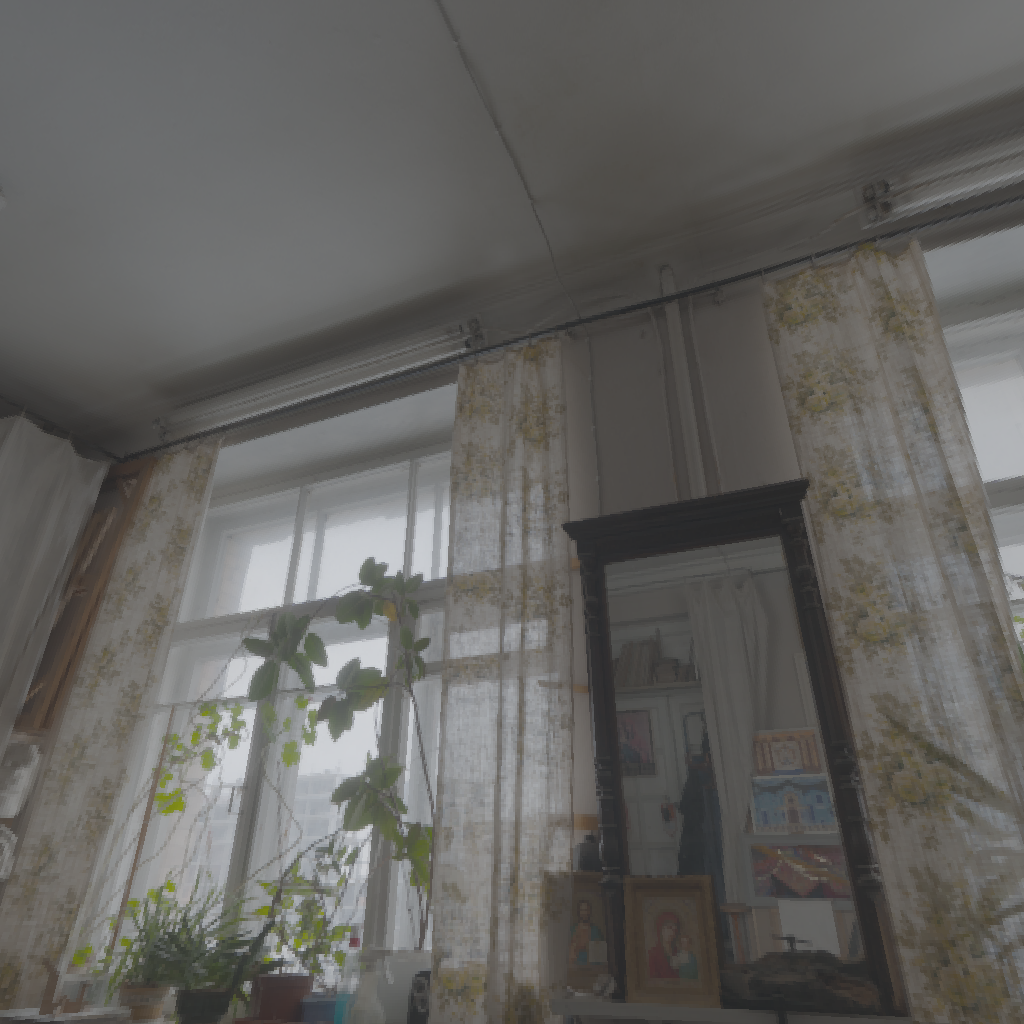
scene-linear HDR photo, Artist Workshop, indoor, with visible sun, painting, canvas, window, art, atelier, urban, midday, low contrast, natural light, high dynamic range, physically based lighting